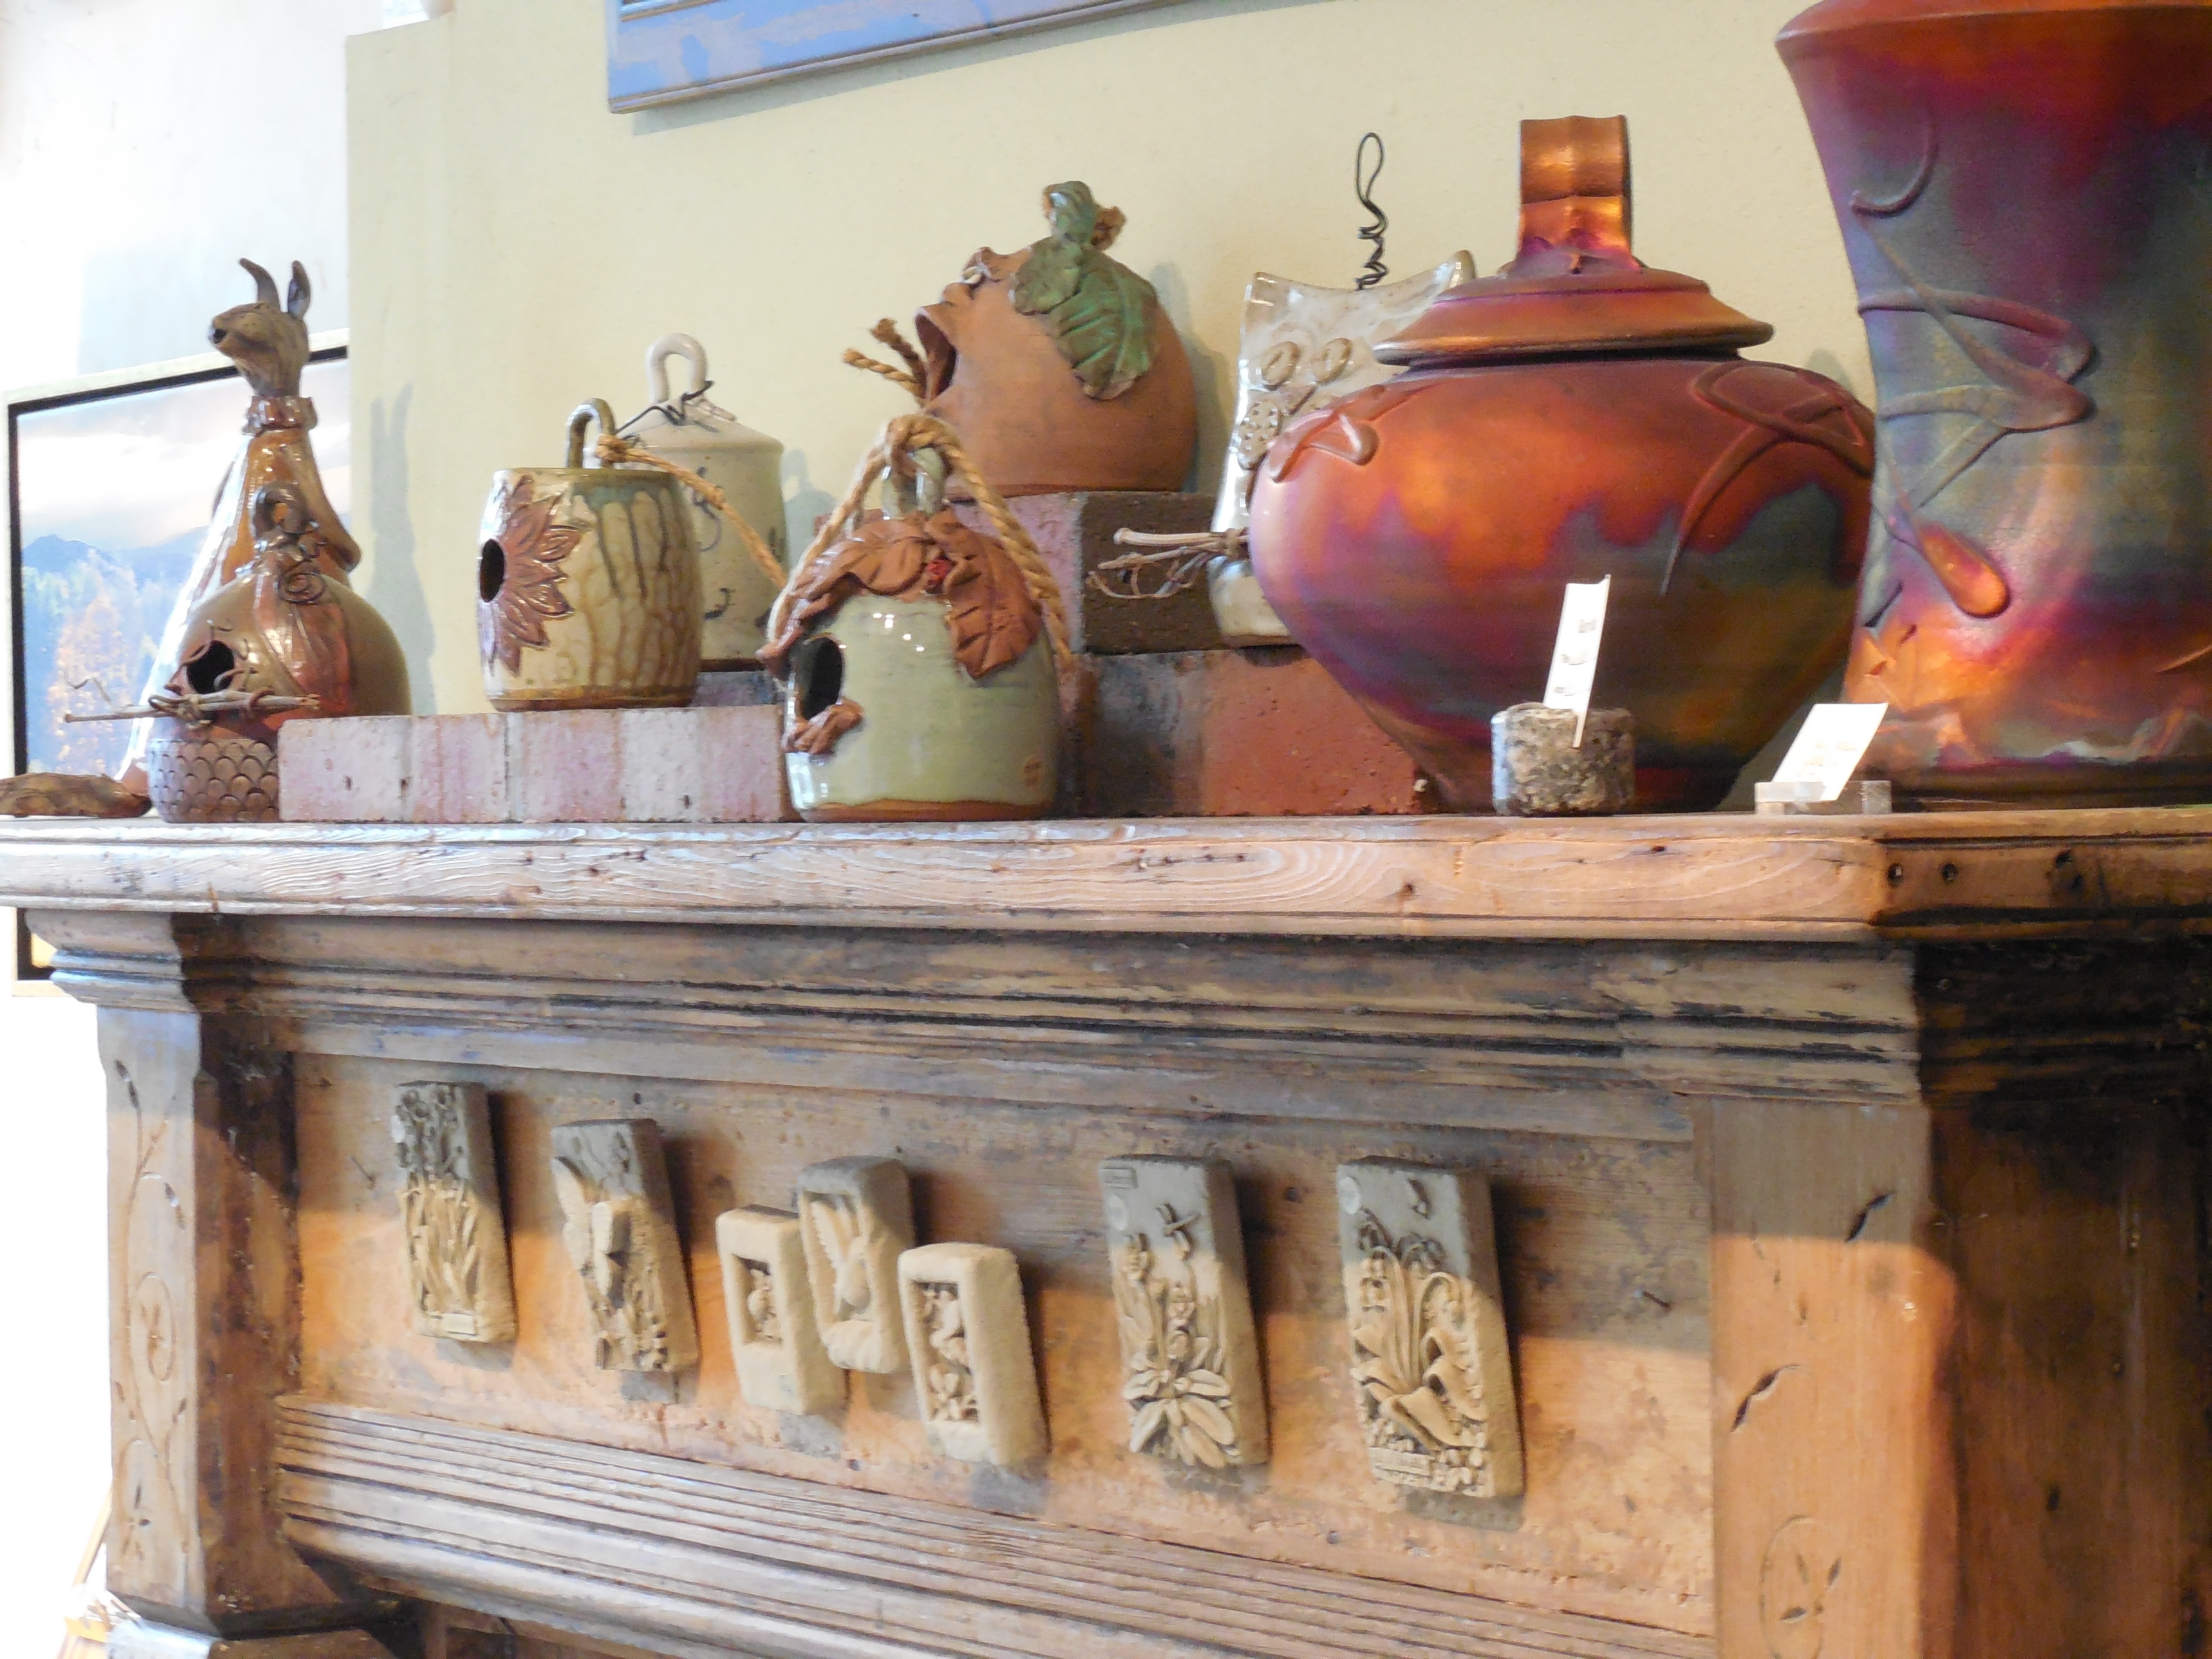
wood, antique, warm, house, interior, home, celebration, decoration, symbol, ceramic, brown, fire, cozy, fireplace, shelf, furniture, room, pottery, decor, painting, festive, living, art, wooden, scene, style, clay, decorated, tourist attraction, carving, tradition, traditional, mantle, ancient history, mantelpiece